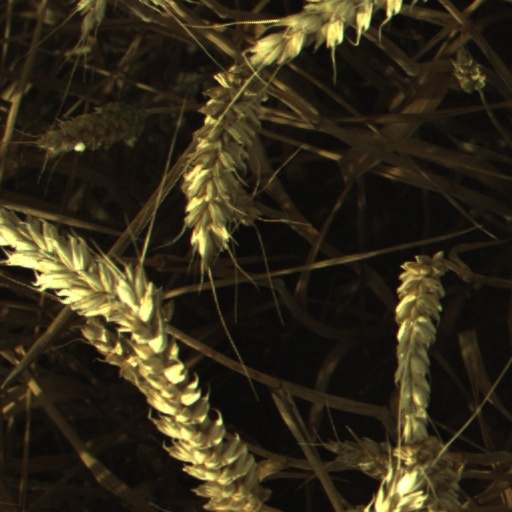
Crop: wheat